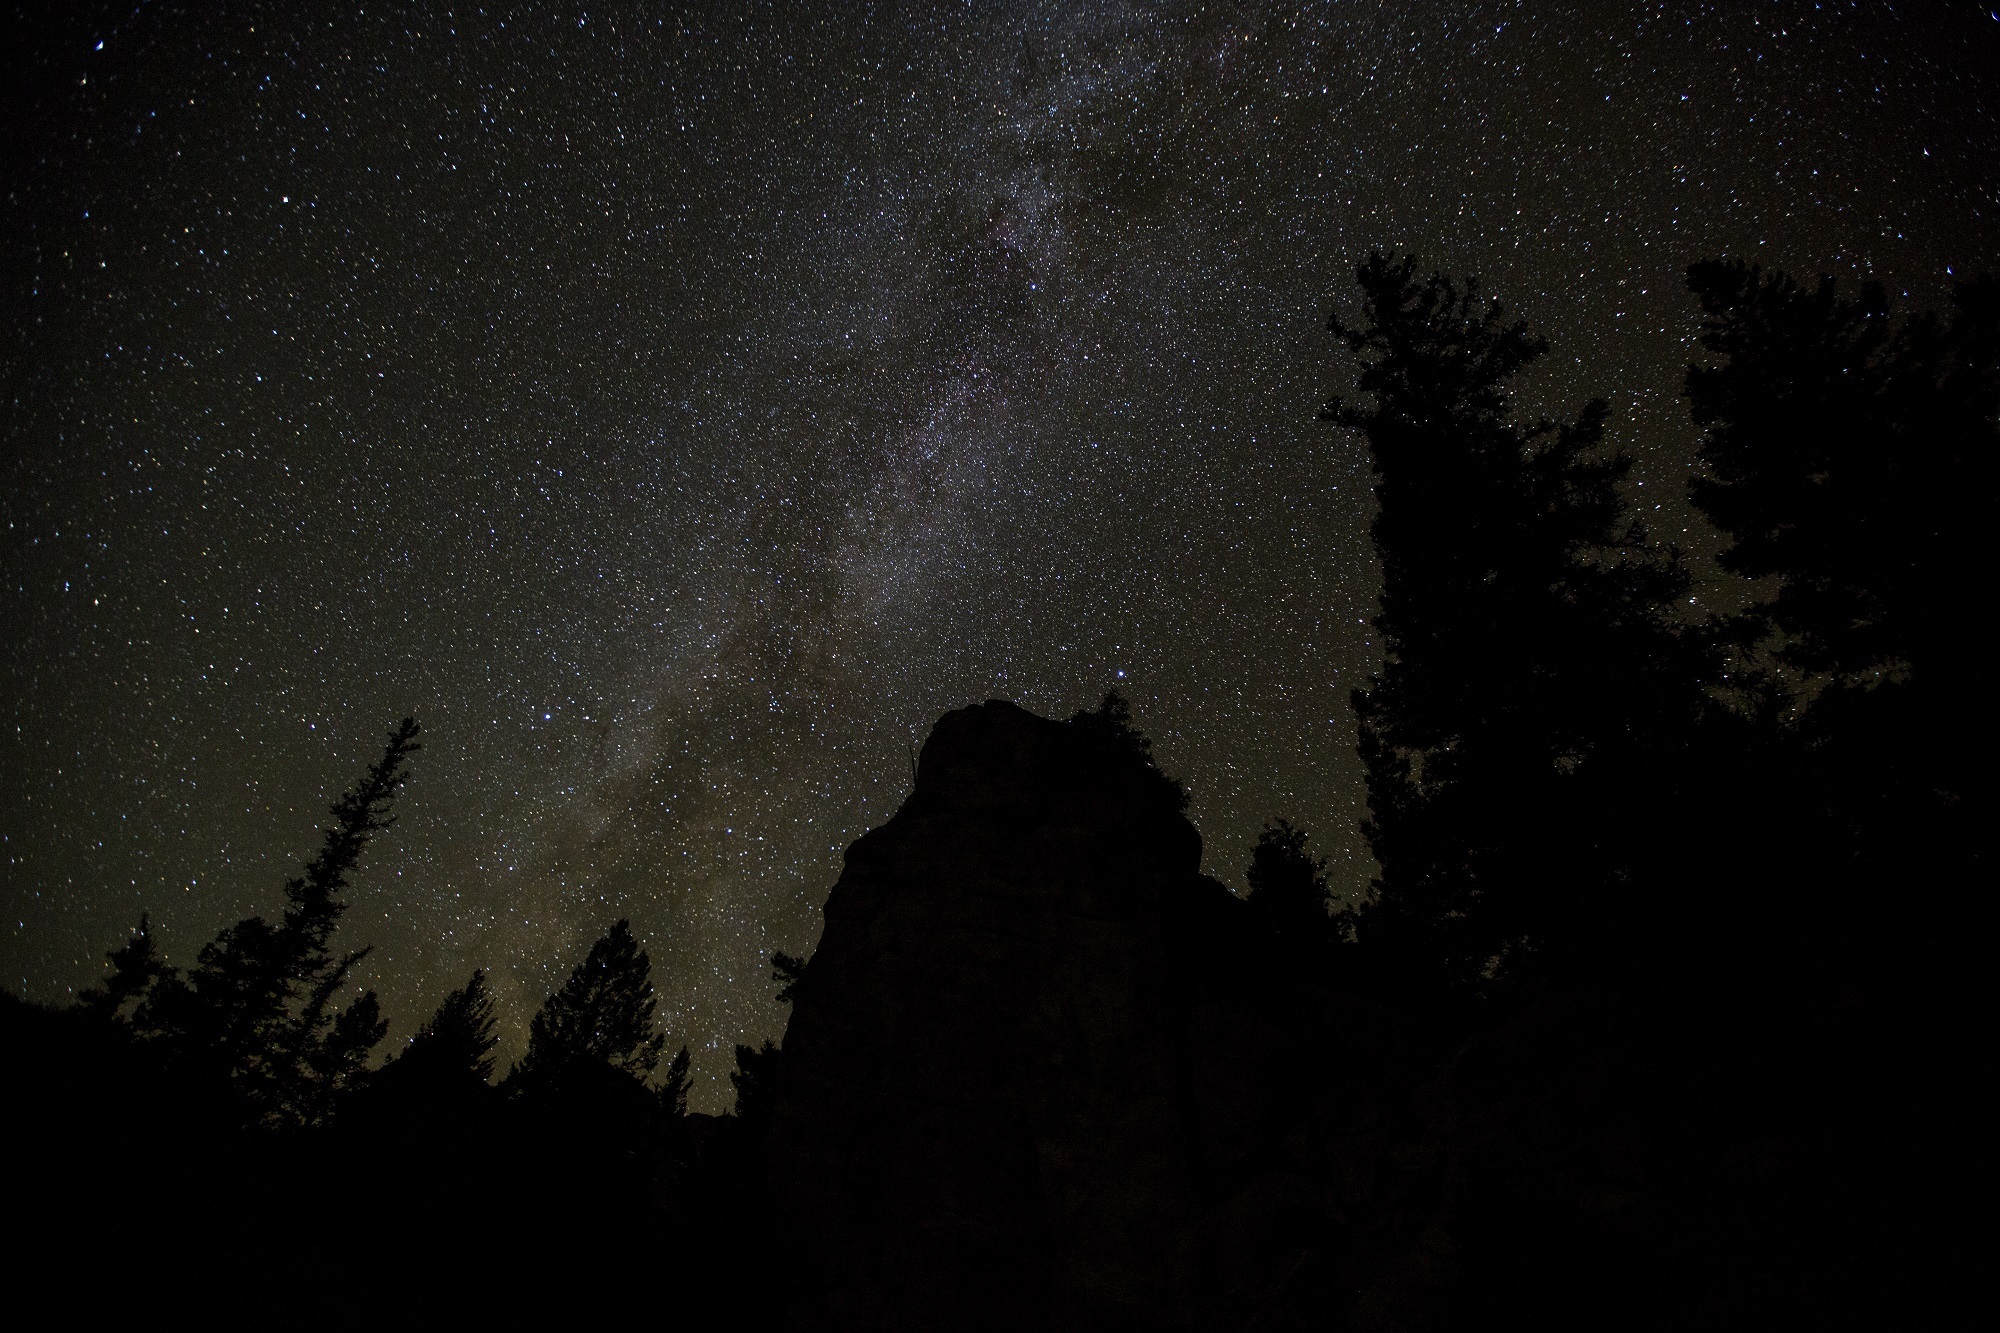
landscape, wilderness, mountain, sky, night, star, milky way, atmosphere, dark, scenic, space, park, usa, america, darkness, galaxy, moon, moonlight, nebula, starry, national, astronomy, stars, silhouettes, hoodoos, midnight, formations, distant, astronomical object